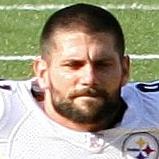
Age: 29